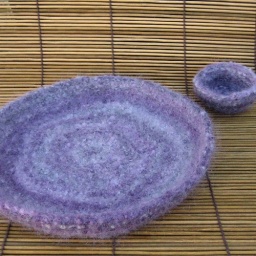
One of my nature bowls in a wonderfull purple, lavender and white colorway.